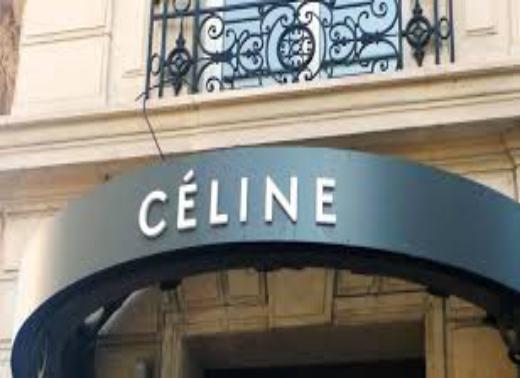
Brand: Celine
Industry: Clothes